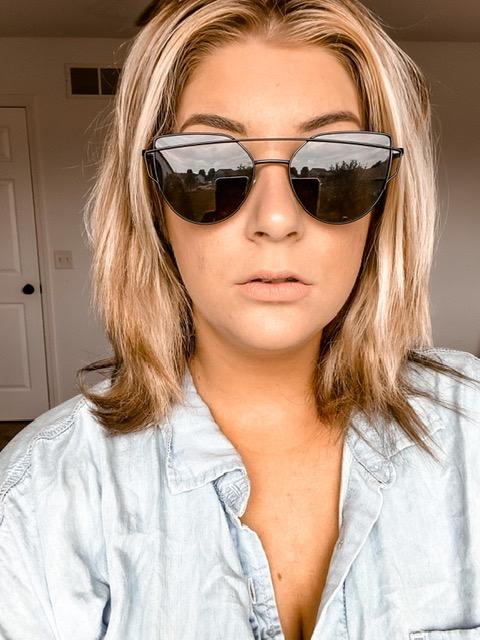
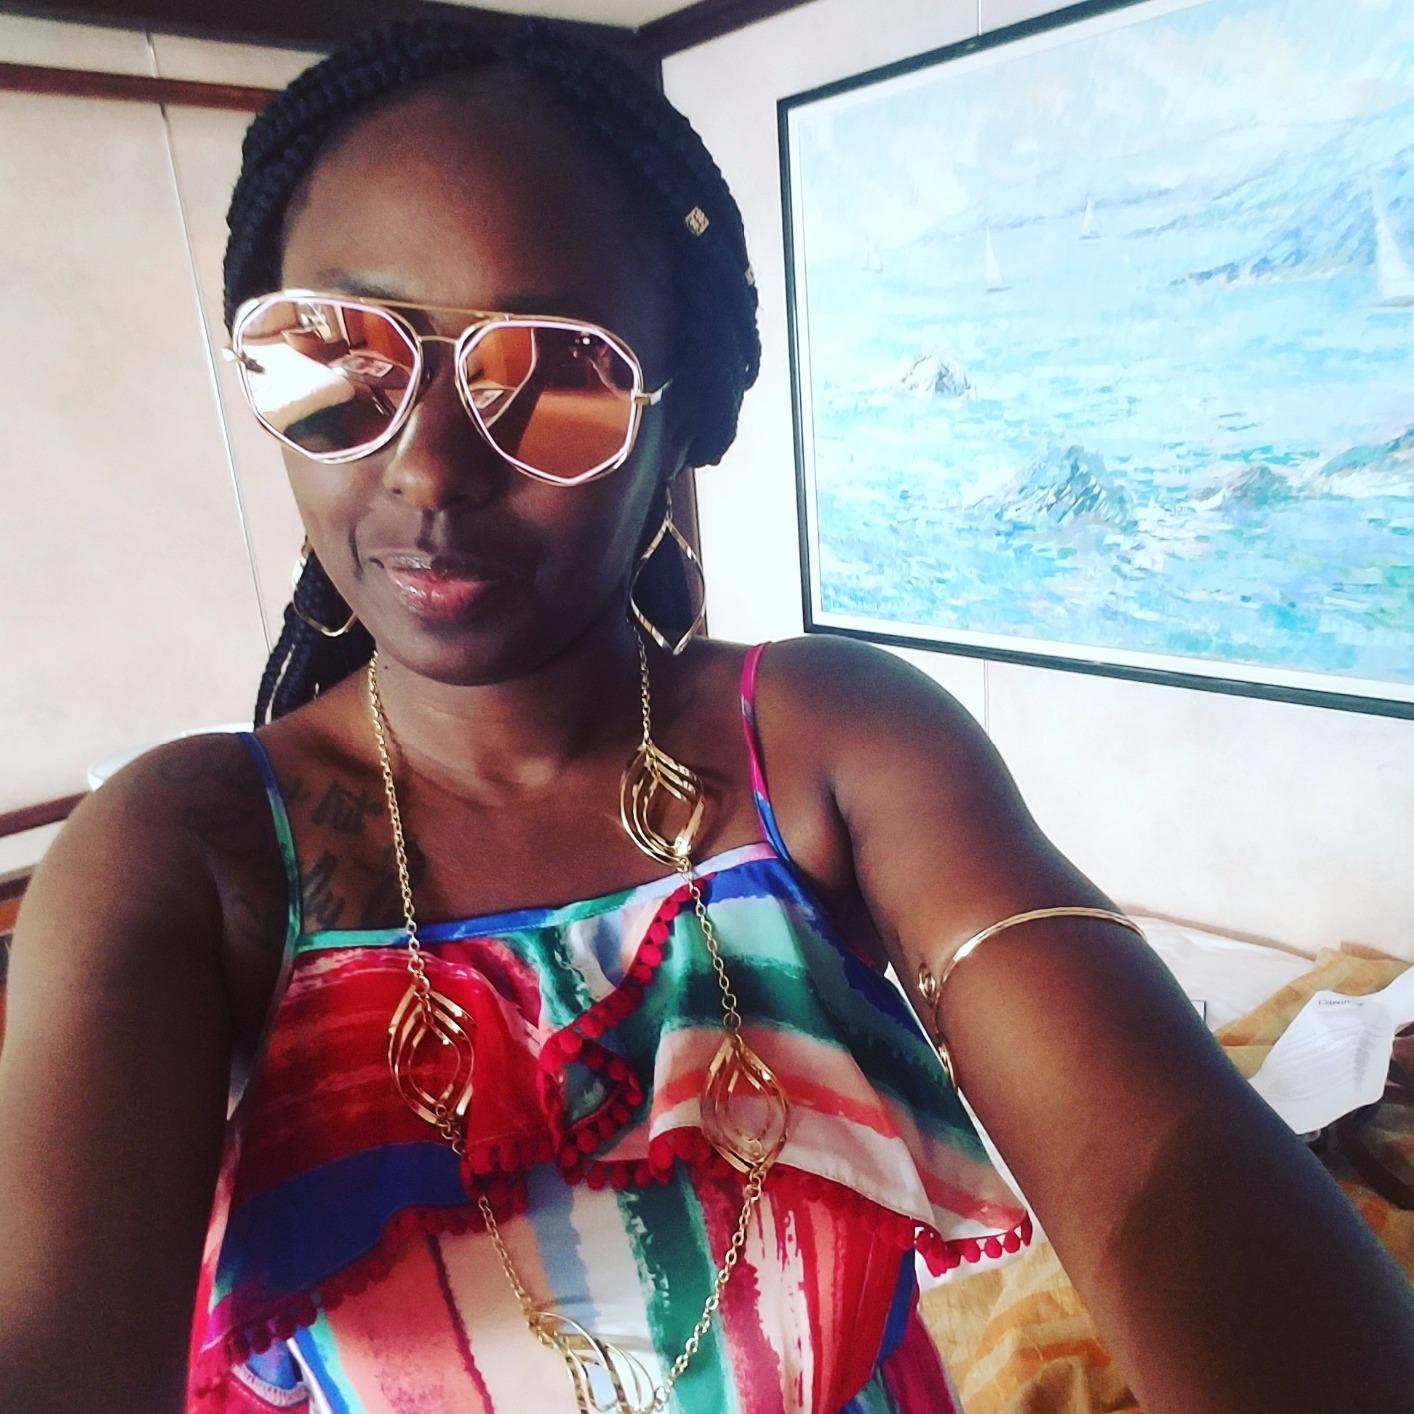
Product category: accessories_sunglasses
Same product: no